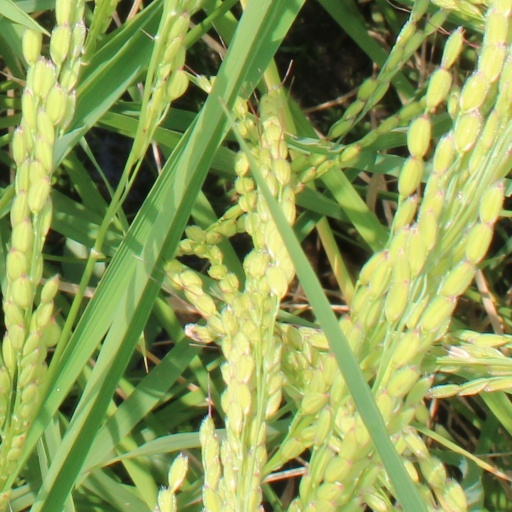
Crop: rice